Gabriel's Gully

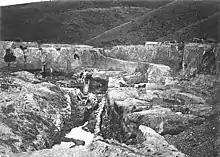
Herbert Deveril's gold rush era image of Gabriel's Gully in Otago, circa 1875

Gabriel's Gully is a locality in Otago, New Zealand, three kilometres from Lawrence township and close to the Tuapeka River. It was the site of New Zealand's first major gold rush.